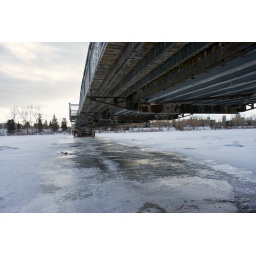
Frozen water under the bridge